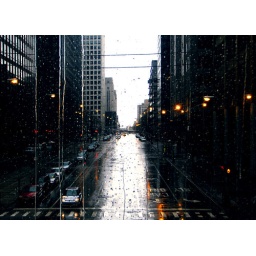
This was taken in the train station. I was walking in the hallway and of course there was windows. I took a picture and voulah!